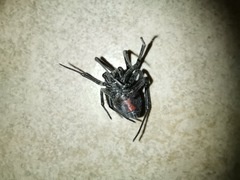
Species: Lactrodectus_hesperus